Edmund Vance Cooke

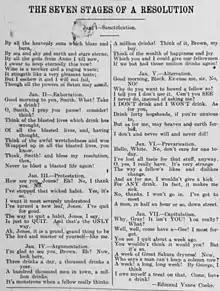
"Resolutions" published in "The Tacoma Times" of January 2, 1904

Edmund Vance Cooke (June 5, 1866 – December 18, 1932) was a 19th- and 20th-century poet best remembered for his inspirational verse "How Did You Die?"